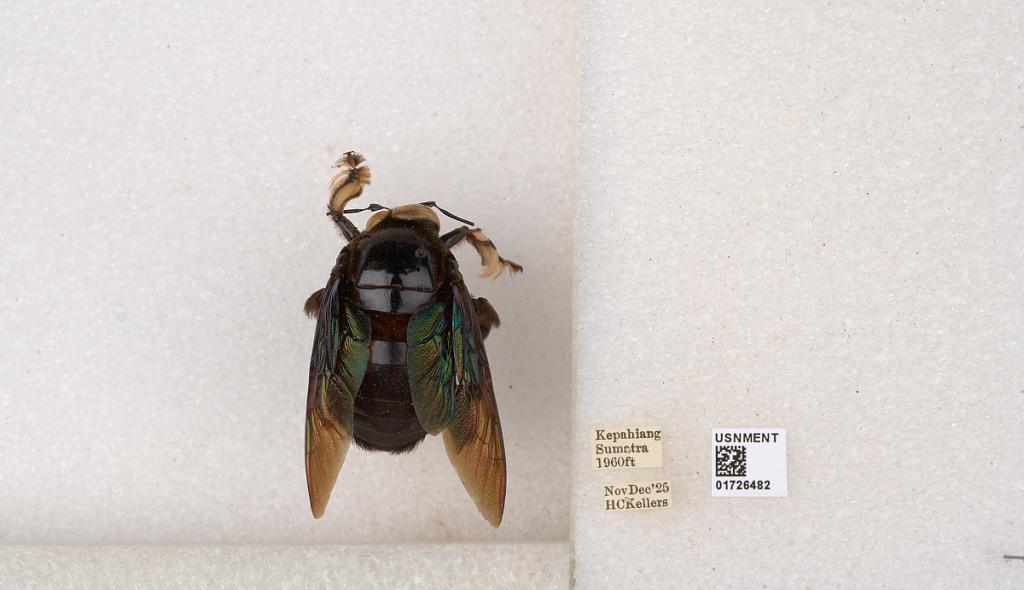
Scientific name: Xylocopa (Mesotrichia) latipes (Drury)
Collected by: H. Kellers
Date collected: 1925-11-1
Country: Indonesia
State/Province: Bengkulu
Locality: Kepahiang